Olfactory ensheathing cell

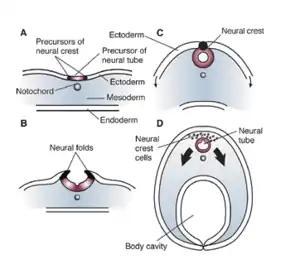
Embryonic development in the central nervous system

In the peripheral nervous system OECs are dispersed within the olfactory epithelium and the olfactory nerve. In the central nervous system, OECs are found within the outer two layers of the olfactory bulb. During development, primitive olfactory neurons extend their axons from the olfactory placode, through the mesenchyme, towards the telencephalic vesicle. After reaching the telencephalic vesicle, a small layer of cells and axons cover the vesicle. Olfactory axons invade the basal lamina of the glia limitans and the olfactory bulb to create the olfactory nerve and glomerular layers. A fraction of the epithelial migrating precursors give rise to olfactory ensheathing glia that inhabit the olfactory nerve and glomerular layers. OECs and astrocytes interact with each other to form a new glia limitans. OECs are distinct from other glia in their developmental origin for they are present in the peripheral nervous system as well as the central nervous system. They also form on bundles of olfactory sensory neuron axons in a manner distinct from myelination.